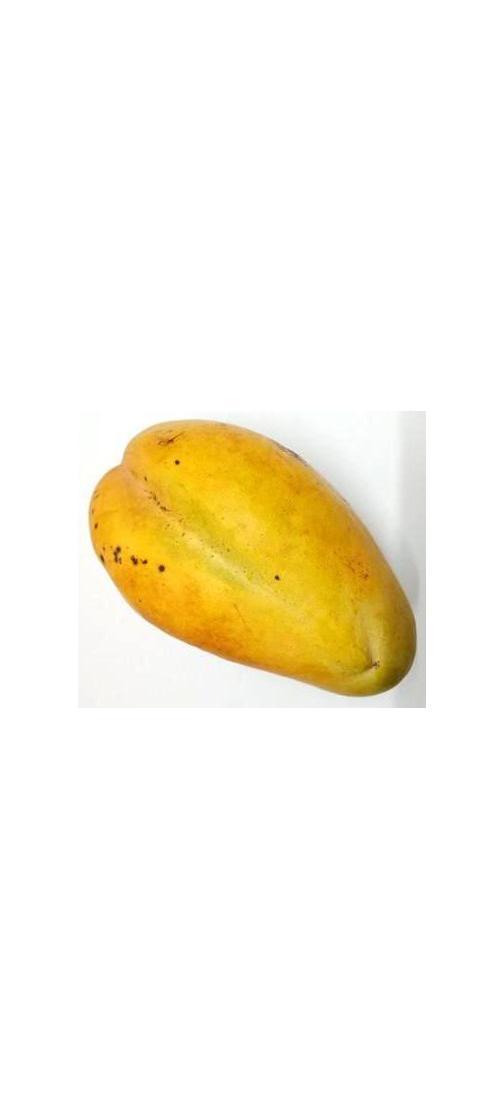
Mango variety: Bari-11